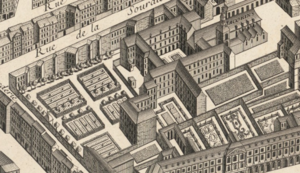
Couvent des Jacobins Saint-Honoré (Extrait du Plan dit de Turgot par Bretez, 1739, f°18).
Le couvent de l'Annonciation ou couvent des Jacobins de la rue Saint-Honoré était un couvent dominicain situé rue Saint-Honoré, à Paris. Son emplacement correspond à la place du Marché-Saint-Honoré.